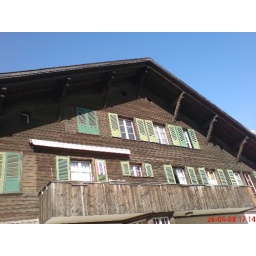
wooden house in switzerland